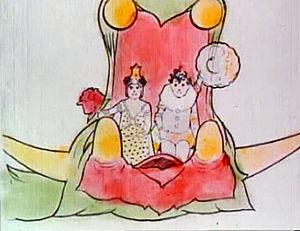
Little Nemo, est un court métrage d'animation muet américain réalisé par le dessinateur américain Winsor McCay et sorti en 1911. Il est aussi titré Winsor McCay, the Famous Cartoonist of the N.Y. Herald and His Moving Comics ou encore Le dernier cri des dessins animés. Ce premier film de McCay, qui est l'un des premiers films d'animation, représente des personnages de sa bande dessinée Little Nemo in Slumberland. Il se distingue des expériences réalisées jusque lors par les pionniers du genre au niveau de l'animation expressive des personnages.